Glossary of underwater diving terminology

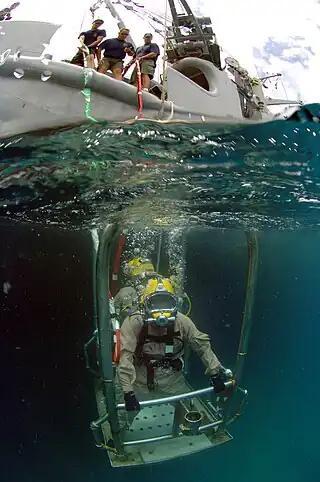
Two divers wearing lightweight demand helmets stand back-to-back on an underwater platform holding on to the railings. The photo also shows the support vessel above the surface in the background.

This is a glossary of technical terms, jargon, diver slang and acronyms used in underwater diving. The definitions listed are in the context of underwater diving. There may be other meanings in other contexts.